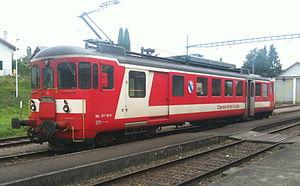
L'automotrice électrique BDe 4/4 577 101-9 des Chemins de fer du Jura à Bonfol en juillet 2012
La ligne de Porrentruy à Bonfol est une ligne de chemin de fer en suisse. Cette infrastructure, électrifiée, à voie unique et écartement normal, est longue de 11 km situés en Ajoie dans le canton du Jura.
Bonfol est une commune suisse du canton du Jura, située dans le district de Porrentruy.
Les Chemins de fer du Jura sont une entreprise de transport ferroviaire et routier, desservant les cantons du Jura, Berne et Neuchâtel. Son siège social est à Tavannes. Les CJ sont une société anonyme. Le nombre d'actions est de 108'500.